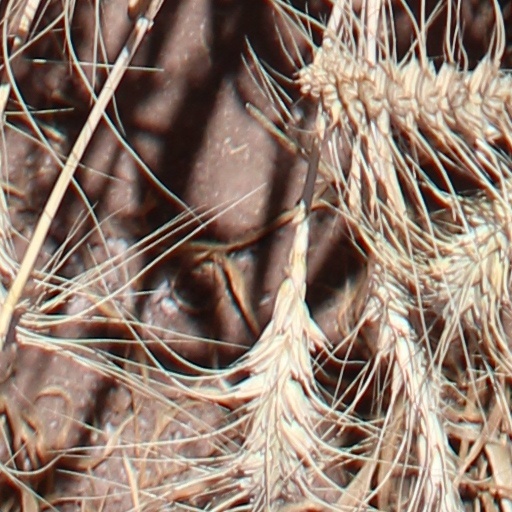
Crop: wheat